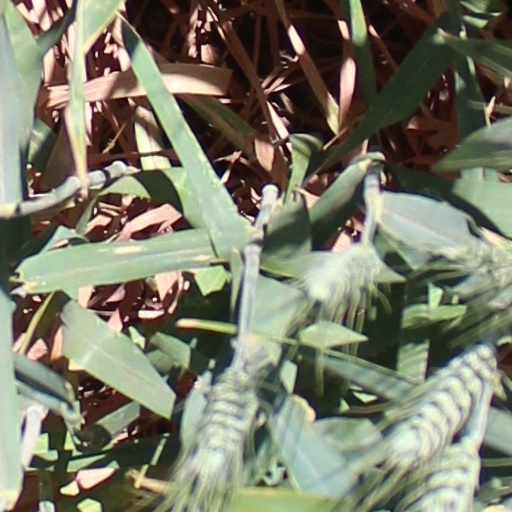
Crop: wheat